Harenadraco

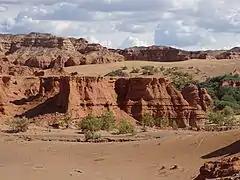
Outcrops of the Baruungoyot Formation (Hermiin Tsav locality), which produced the "Harenadraco" holotype and many other dinosaur specimens

The "Harenadraco" holotype specimen, MPC-D 110/119, was discovered in 2018 in sediments of the Baruungoyot Formation (Hermiin Tsav locality) in Ömnögovi Province, Mongolia. The specimen consists of a fragmentary and partially articulated skeleton, comprising pieces of the right ilium, the end of the right femur, and several bones from the left hind leg, including the top of the femur, the end of the tibiotarsus, the second through fourth metatarsals, and several pedal phalanges. Some unidentified bone fragments are also associated with the skeleton.